List of Marthandavarma characters

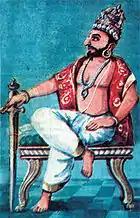
Marthanda Varma

Marthanda Varma, who is distinctively known as Anizham Thirunal Marthanda Varma, ascended to the throne of Venad in 1729, and thereafter expanded the kingdom to form the state of Travancore. At the age of one, he lost his parents among whom, his father was a Kilimanoor Koithampuran who, died of severe fever and his mother was adapted to Venad royal family during the period of Umayamma Rani from Kolathunadu. The novel does not give any explicit references to the hereditary roots of Marthanda Varma. In the novel, he refers king Rama Varma as his maternal uncle and refers Kilimanoor Koithampuran, who sacrificed his life for saving the little prince Karthika Thirunal Rama Varma from the plans of Ramanamadathil Pillai, as elder brother.